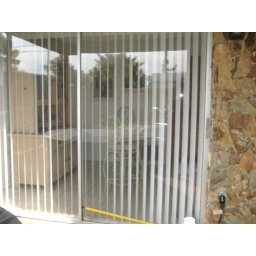
sliding door in kitchen area